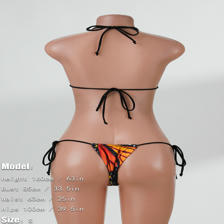
Label: Model